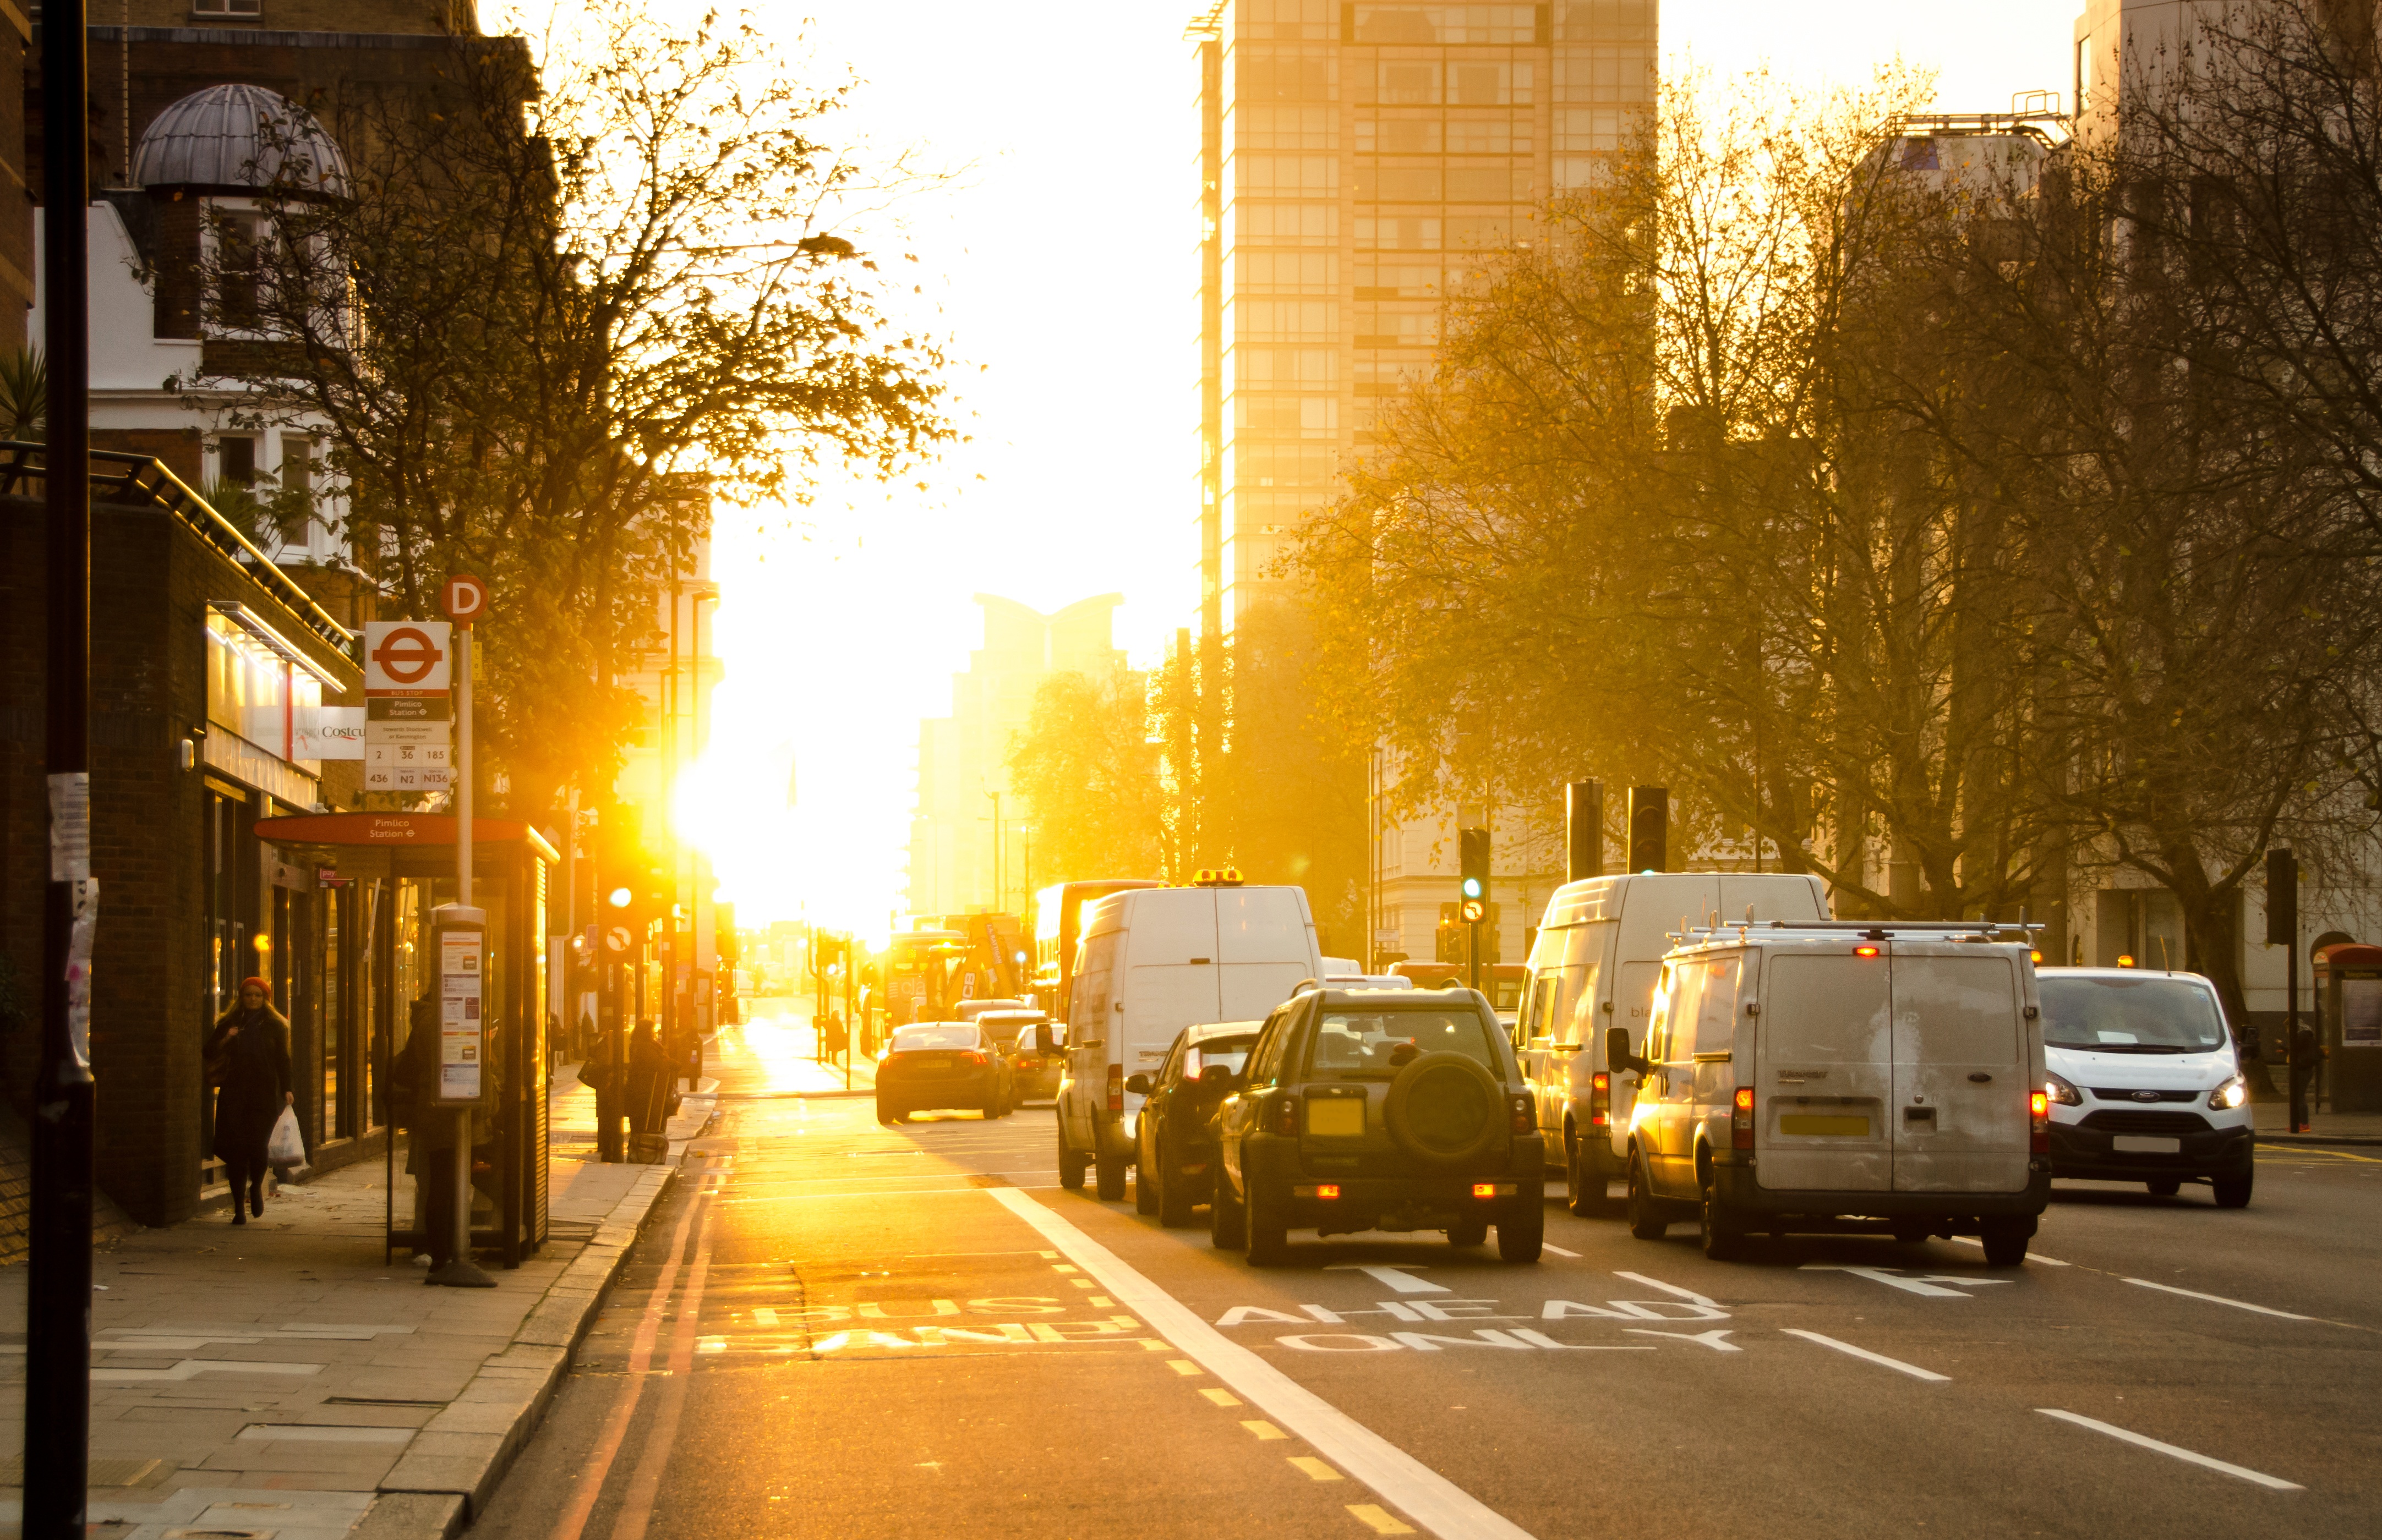
pedestrian, light, sun, sunrise, road, traffic, street, night, sunlight, morning, van, driving, city, urban, asphalt, downtown, travel, transport, evening, street light, yellow, lane, lighting, bus stop, buildings, infrastructure, cars, bright, light fixture, light background, urban area, golden sun, waking up